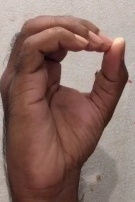
ASL sign: O